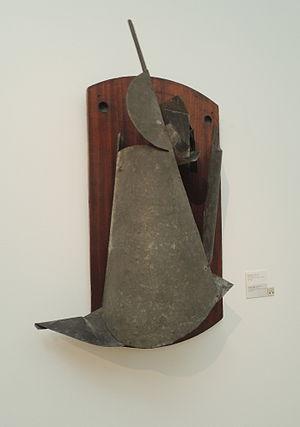
Vladimir Ievgrafovitch Tatline, en russe : Владимир Евграфович Татлин, né le 12 décembre 1885 à Kharkiv et mort le 31 mai 1953 à Moscou, est un peintre et sculpteur soviétique constructiviste.